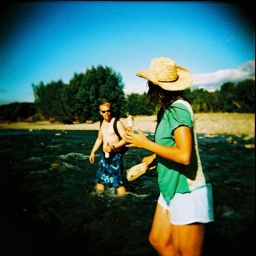
back over the river with a bottle of organic whiskey